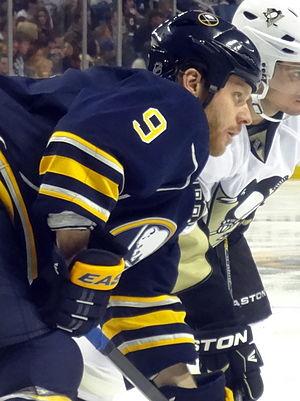
Steve Ott est un joueur professionnel canadien qui est devenu entraîneur de hockey sur glace.